Pella, Iowa

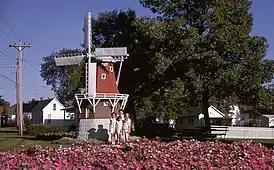
Brinkhoff Park, Pella

Pella is a city in Marion County, Iowa, United States, with a population of 10,464 at the time of the 2020 U.S. Census. Founded by immigrants from the Netherlands, it is forty miles southeast of Des Moines. Pella is the home of Central College, as well as several manufacturing companies, including Pella Corporation and Vermeer Manufacturing Company.